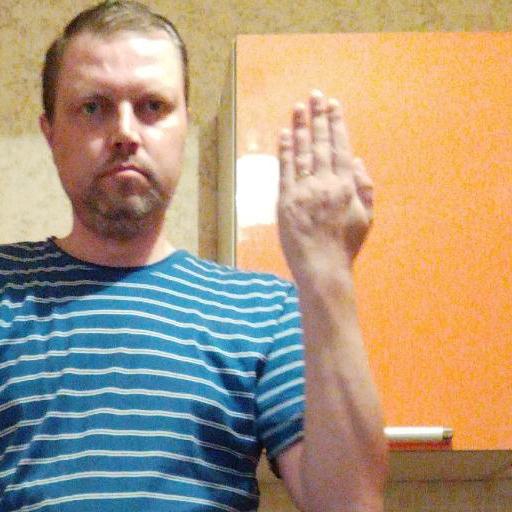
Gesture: stop_inverted